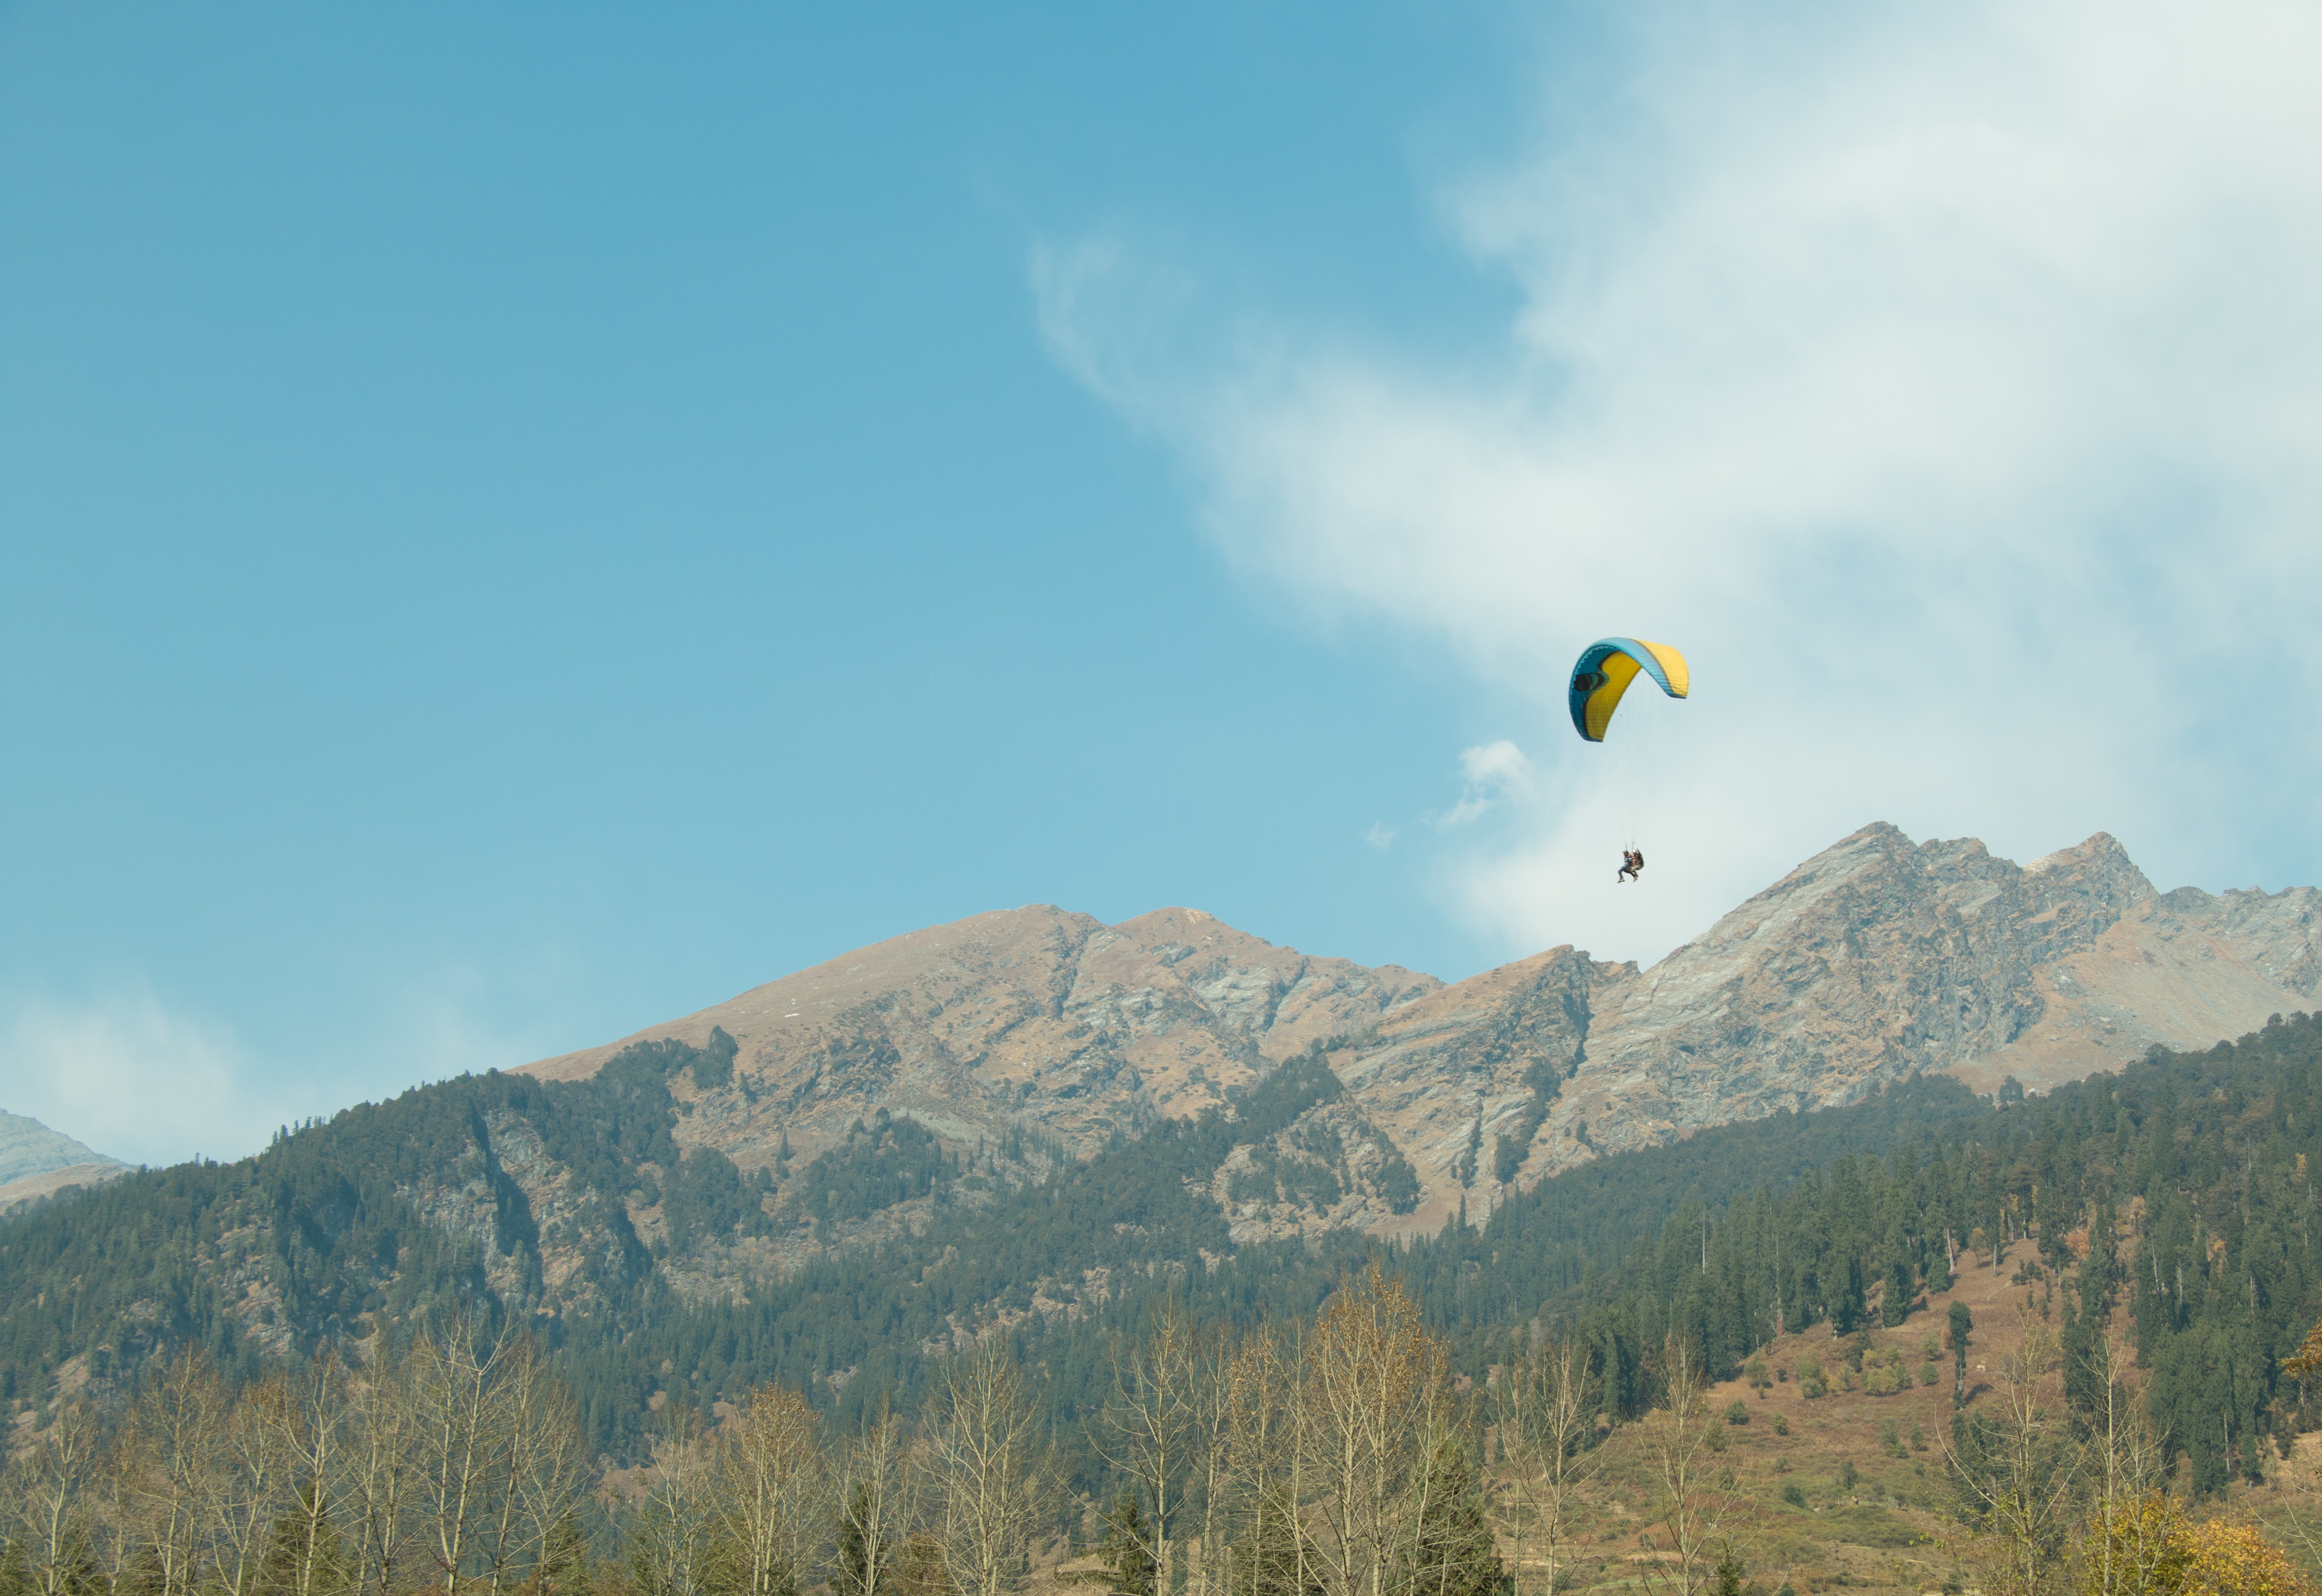
mountain, sky, hill, mountain range, extreme sport, paragliding, air sports, atmosphere of earth, mountainous landforms